Hascosay

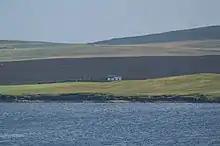
House on Hascosay, with the hills of Fetlar beyond

The island is designated as a Special Area of Conservation on account of its largely undisturbed blanket bog habitat. It is also home to a population of otters.